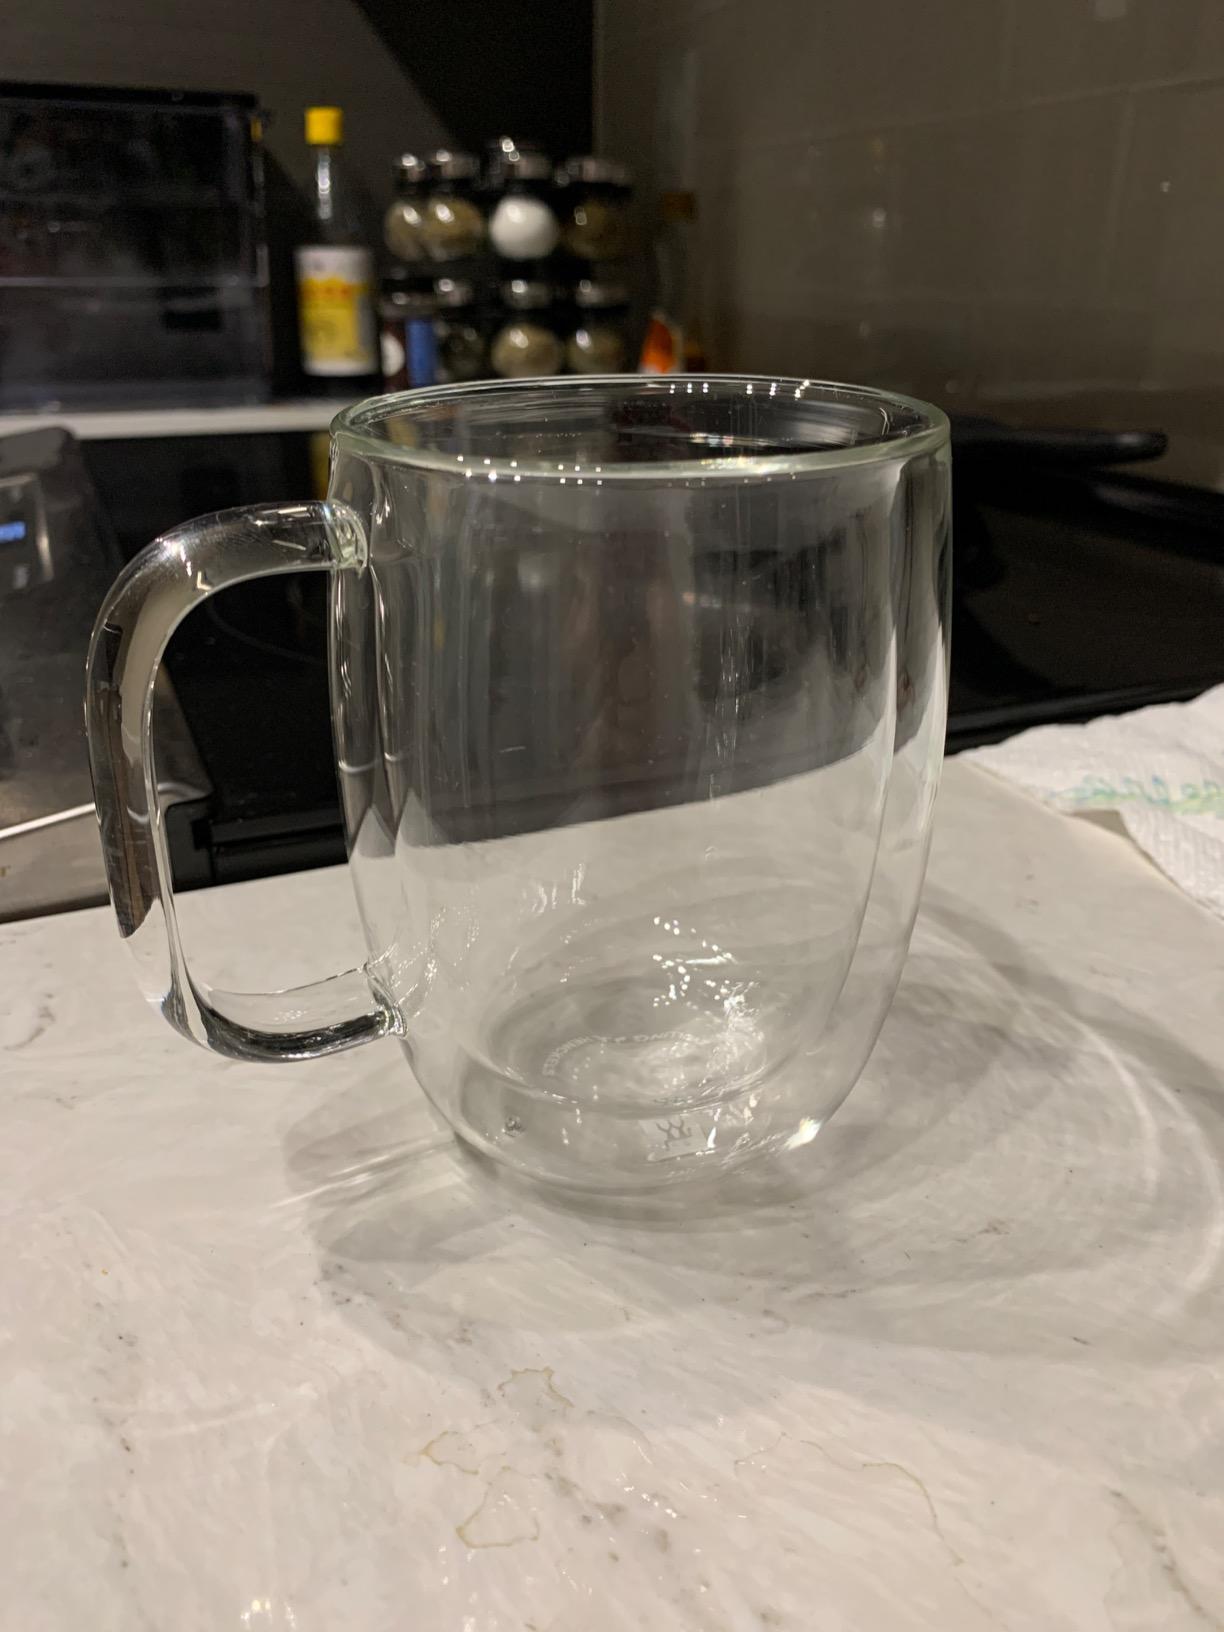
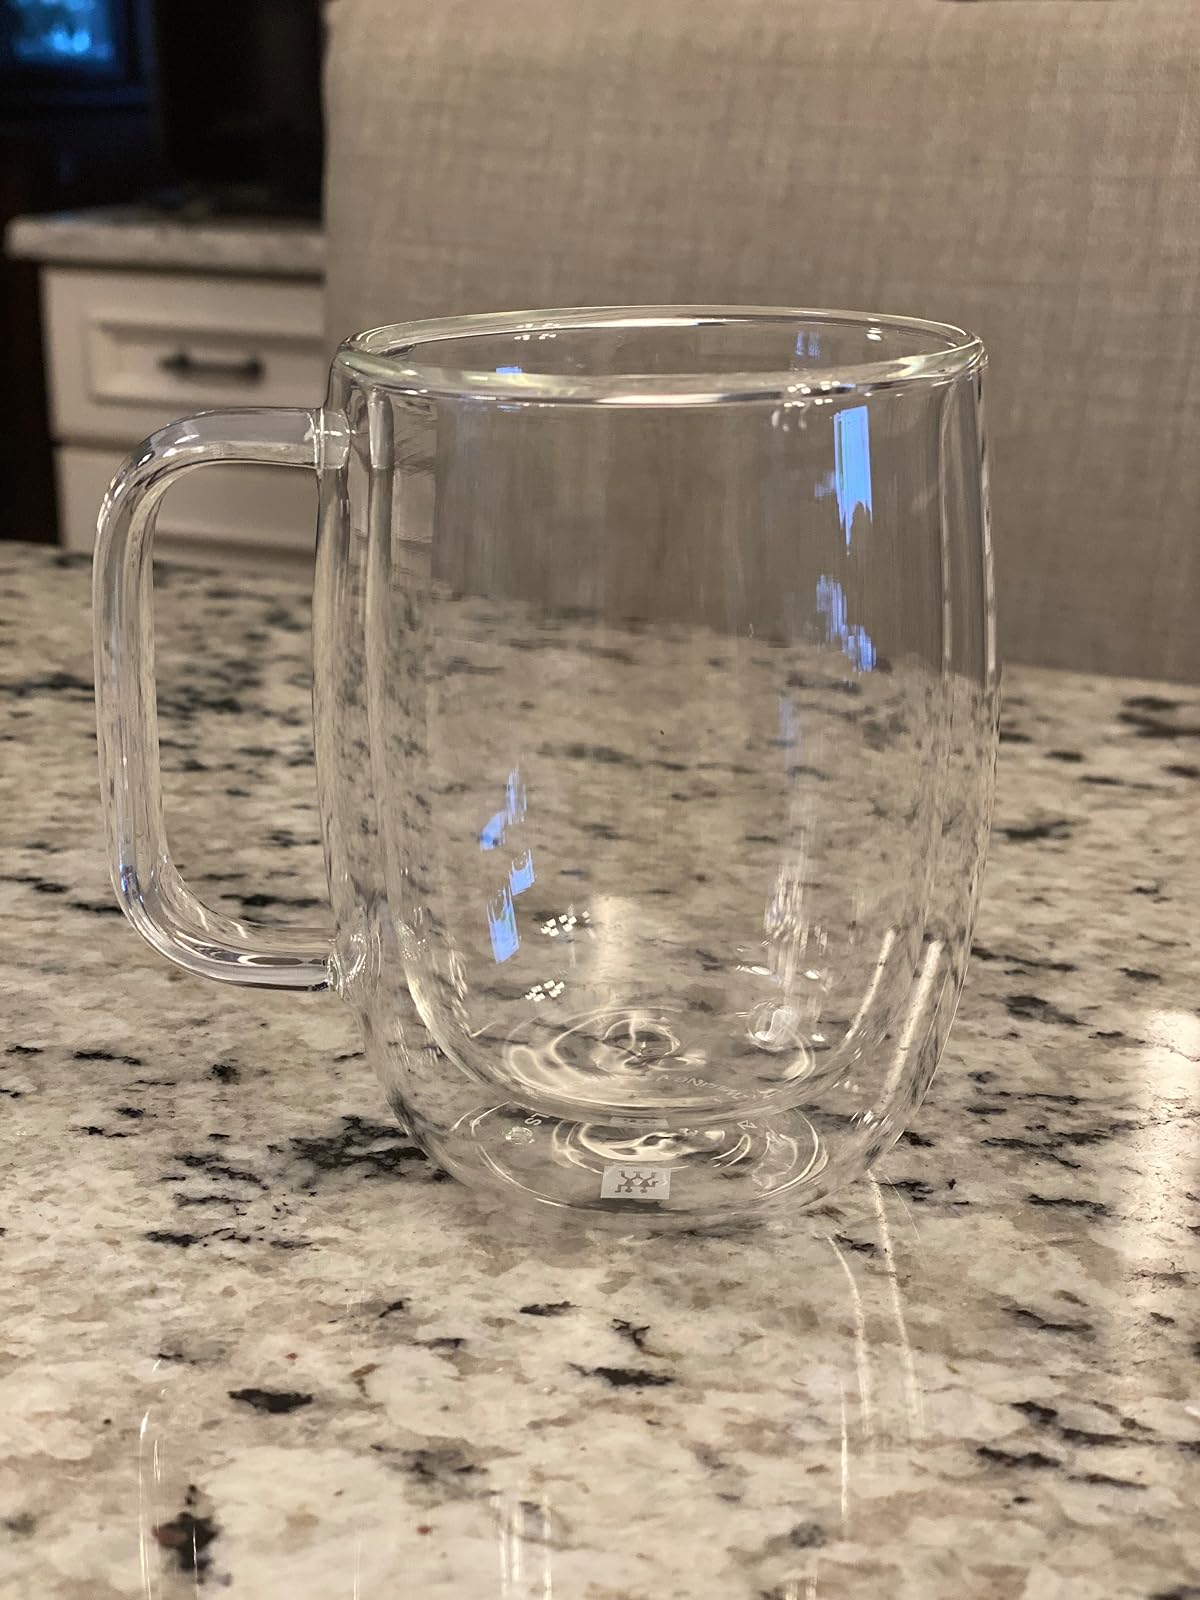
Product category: items_mug
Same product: yes